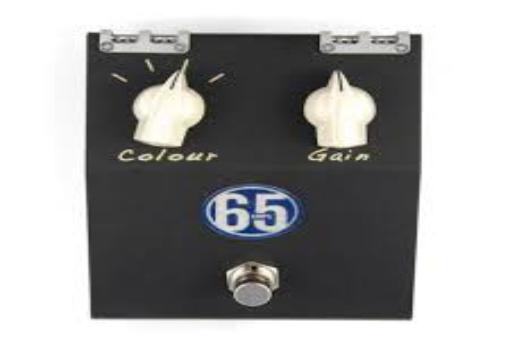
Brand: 65amps
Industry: Electronic